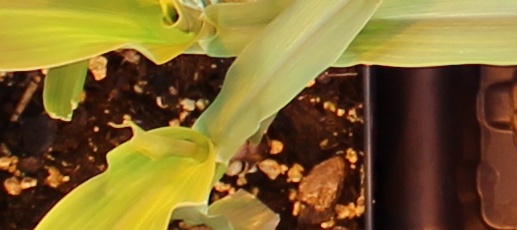
Label: Corn